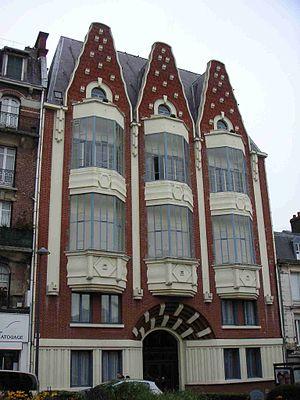
L'Art déco est un mouvement artistique né dans les années 1910, principalement au lendemain de la Première Guerre mondiale et qui prit son plein épanouissement au cours des années 1920 avant de décliner lentement à partir des années 1930, pour prendre fin avec la Seconde Guerre mondiale. C'est le premier mouvement d'architecture-décoration de nature mondiale.
Un oriel est une fenêtre en encorbellement aménagée sur un ou plusieurs niveaux d'une façade. Quand l'oriel est fermé par une porte intérieure, on parle de « balcon-serre ».
Saint-Quentin [sɛ̃kɑ̃tɛ̃] est une commune française située dans le département de l'Aisne, en région Hauts-de-France. Comptant la plus importante population du département, dont elle est une sous-préfecture, Saint-Quentin est la neuvième commune la plus peuplée de la région. La ville picarde est située sur la Somme. Les habitants de Saint-Quentin sont les Saint-Quentinois.